New York State Route 208

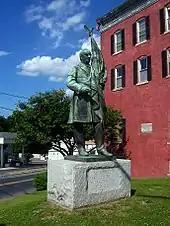
Statue of President William McKinley at junction of NY 52 and NY 208 in Walden

Continuing north, NY 208 goes around some mild bends past woods and fields. Here the highway offers its first view to the Shawangunks. In 2 miles (3.2 km) it reaches Walden, the largest community on NY 208 after Monroe. After crossing the old WVRR main line, now the north end of a lightly used freight spur, it becomes Orange Avenue with a mix of residential and commercial properties. In the center of town NY 52 comes in from the east at an oblique angle more like a merger than a junction; traffic at rush hour there is made more difficult by vehicles attempting to cross 52 and enter the adjacent Hess station as well as a local one-way side street. Since NY 52 comes in at a slightly lower elevation, it has the right of way, guaranteed by the stop sign greeting drivers on NY 208.